Serapis

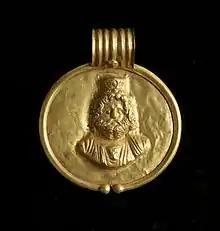
A pendant bearing Serapis's likeness, which would have been worn by a member of elite Egyptian society

The cult statue of Serapis that Ptolemy I erected in Alexandria enriched the texture of the Serapis conception by portraying him in a combination of both Egyptian and Greek styles. The statue suitably depicted a figure resembling Hades or Pluto, both being kings of the Greek underworld, and was shown enthroned with the modius, a basket/grain-measure, on his head, since it was a Greek symbol for the land of the dead. He also held a sceptre in his hand indicating his rulership, with Cerberus, gatekeeper of the underworld, resting at his feet. The statue also had what appeared to be a serpent at its base, fitting the Egyptian symbol of rulership, the uraeus.